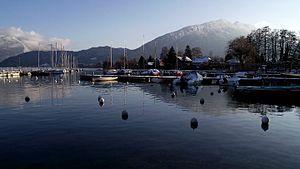
Vue sur le petit port de la commune de Saint-Jorioz près d'Annecy en Haute-Savoie.
Saint-Jorioz est une commune française située dans le département de la Haute-Savoie, en région Auvergne-Rhône-Alpes.